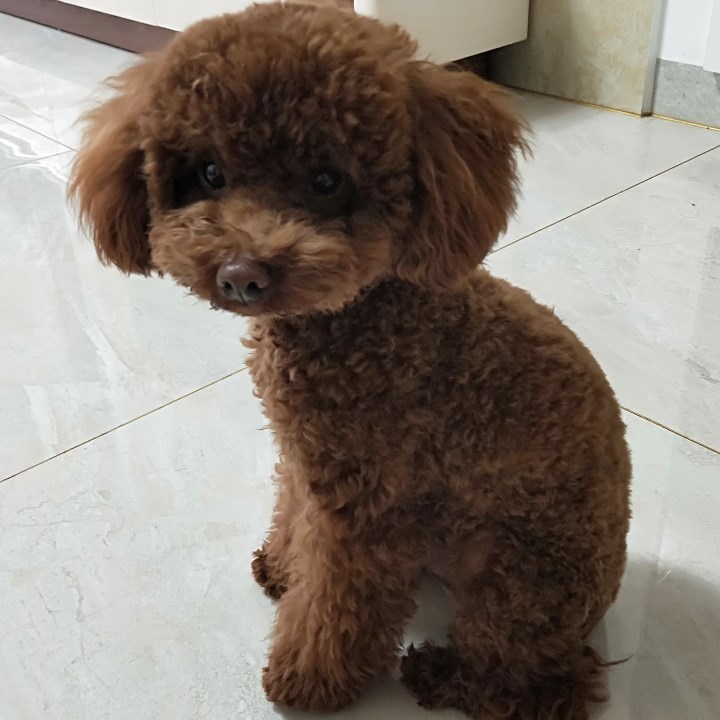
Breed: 7449-n000128-teddy